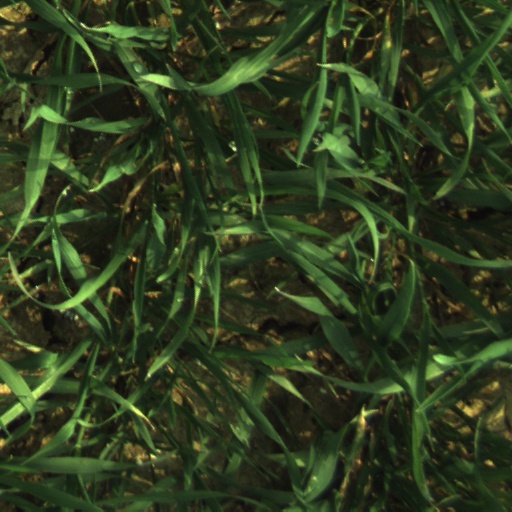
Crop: wheat